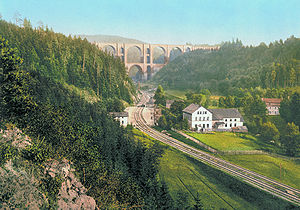
Vogtland
Elsterdalbroen omkring år 1900
Vogtland er navnet på en landskabsregion i grænseområdet mellem de tyske delstater Sachsen, Thüringen og Bayern samt Böhmen i Tjekkiet. Navnet har landskabet fået ved, at det mellem 1209 og 1572 forvaltedes af ”fogederne af Weida, Gera og Plauen”. Den del af Vogtland, som hører til Sachsen, udgør nu landkreisen Vogtlandkreis med administrationsbyen Plauen, og nogle gange regnes Vogtland kun som det område.